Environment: real
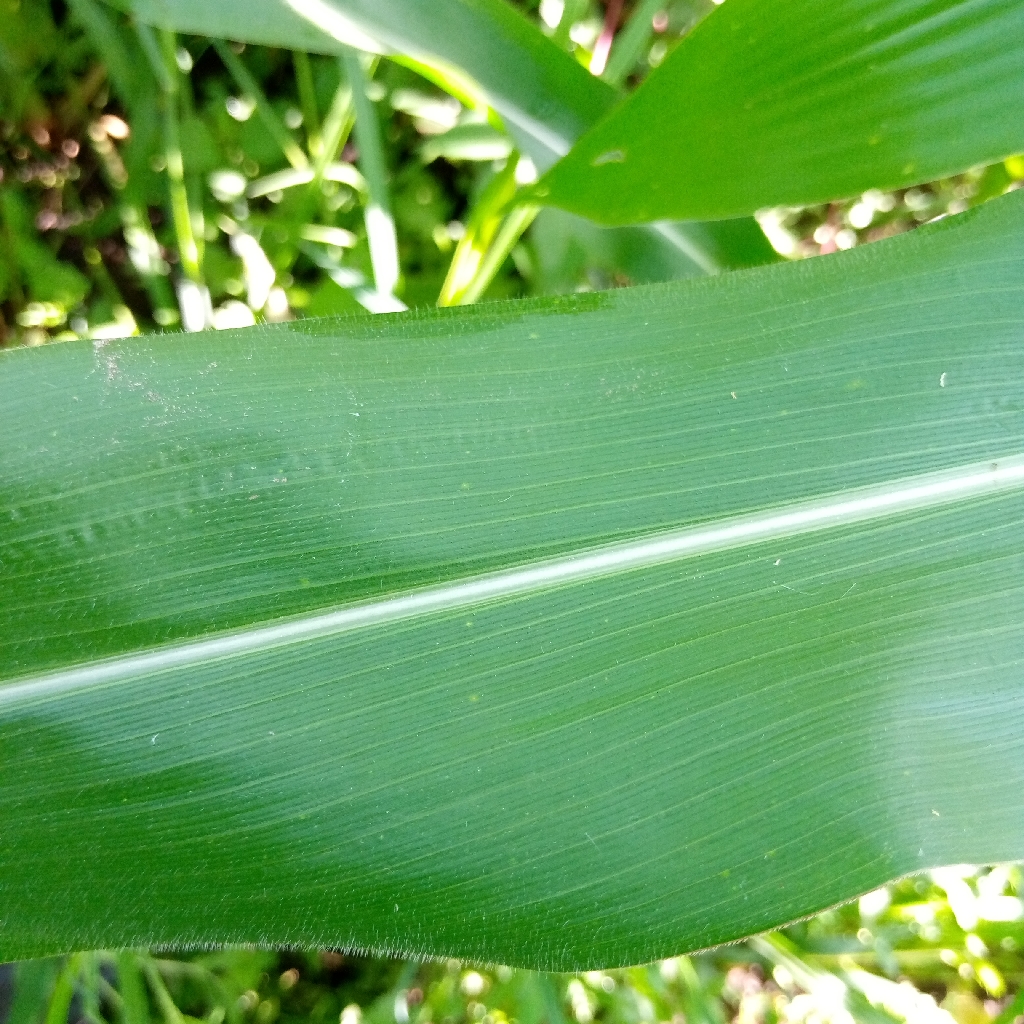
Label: healthy